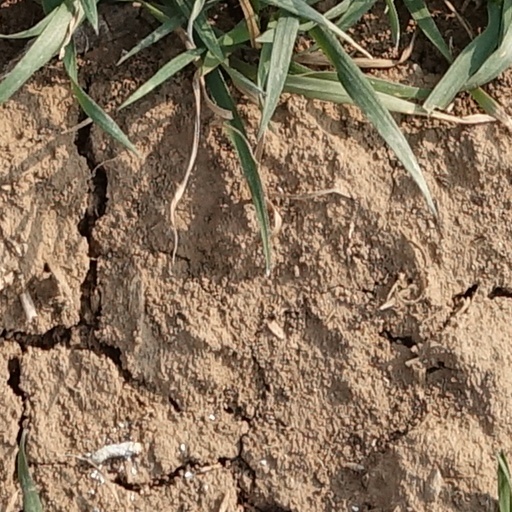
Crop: wheat